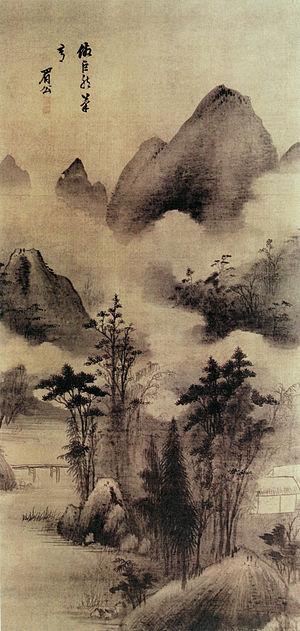
Chen Jiru ou Ch'ên Chi-Ju ou Tch'en Ki-Jou, surnom : Zhongshun, noms de pinceau : Migong, Meigong, Xuetang, Bo Shiqiao, est un peintre chinois du XVIᵉ – XVIIᵉ siècles, né en 1558 à Huating et mort en 1639.